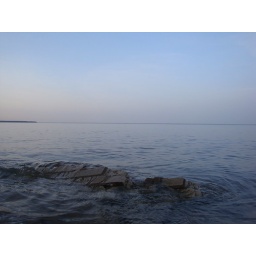
A good-sized chunk of brick wall sitting half-submerged in Lake Michigan near Milwaukee, WI.